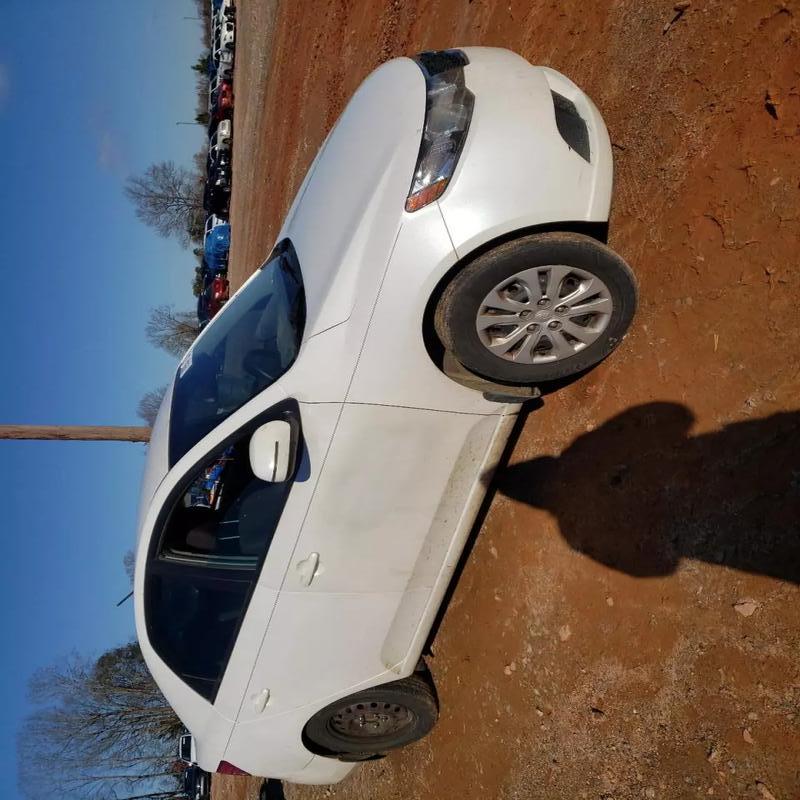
Aucun dommage détecté.
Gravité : aucun